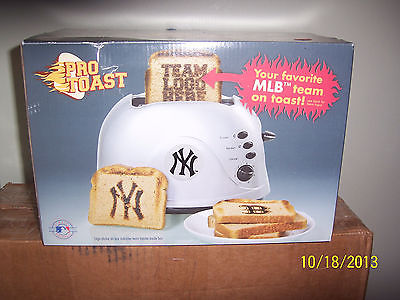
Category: toaster